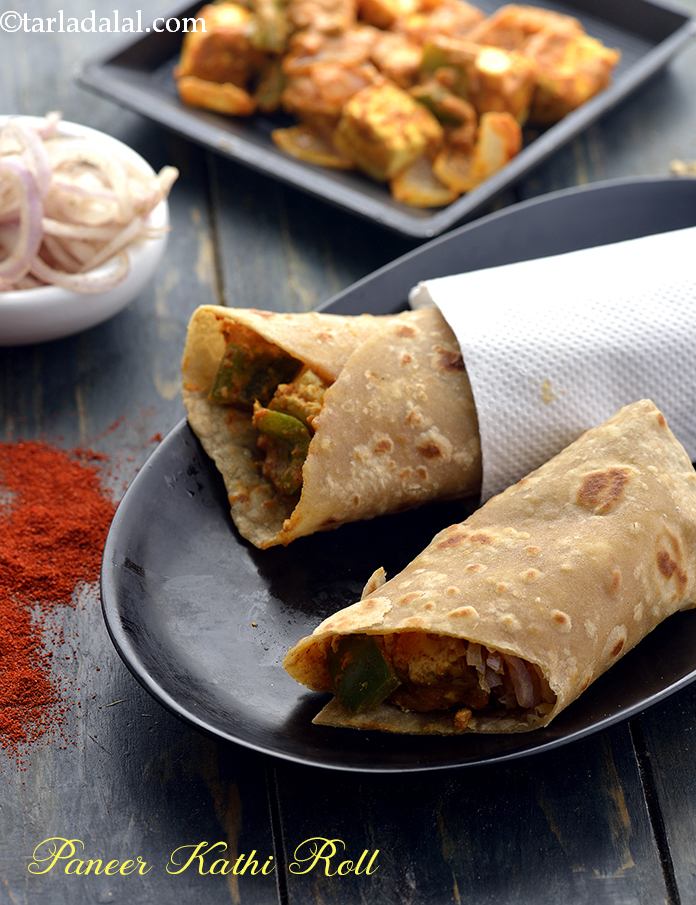
Dish: kaathi_rolls